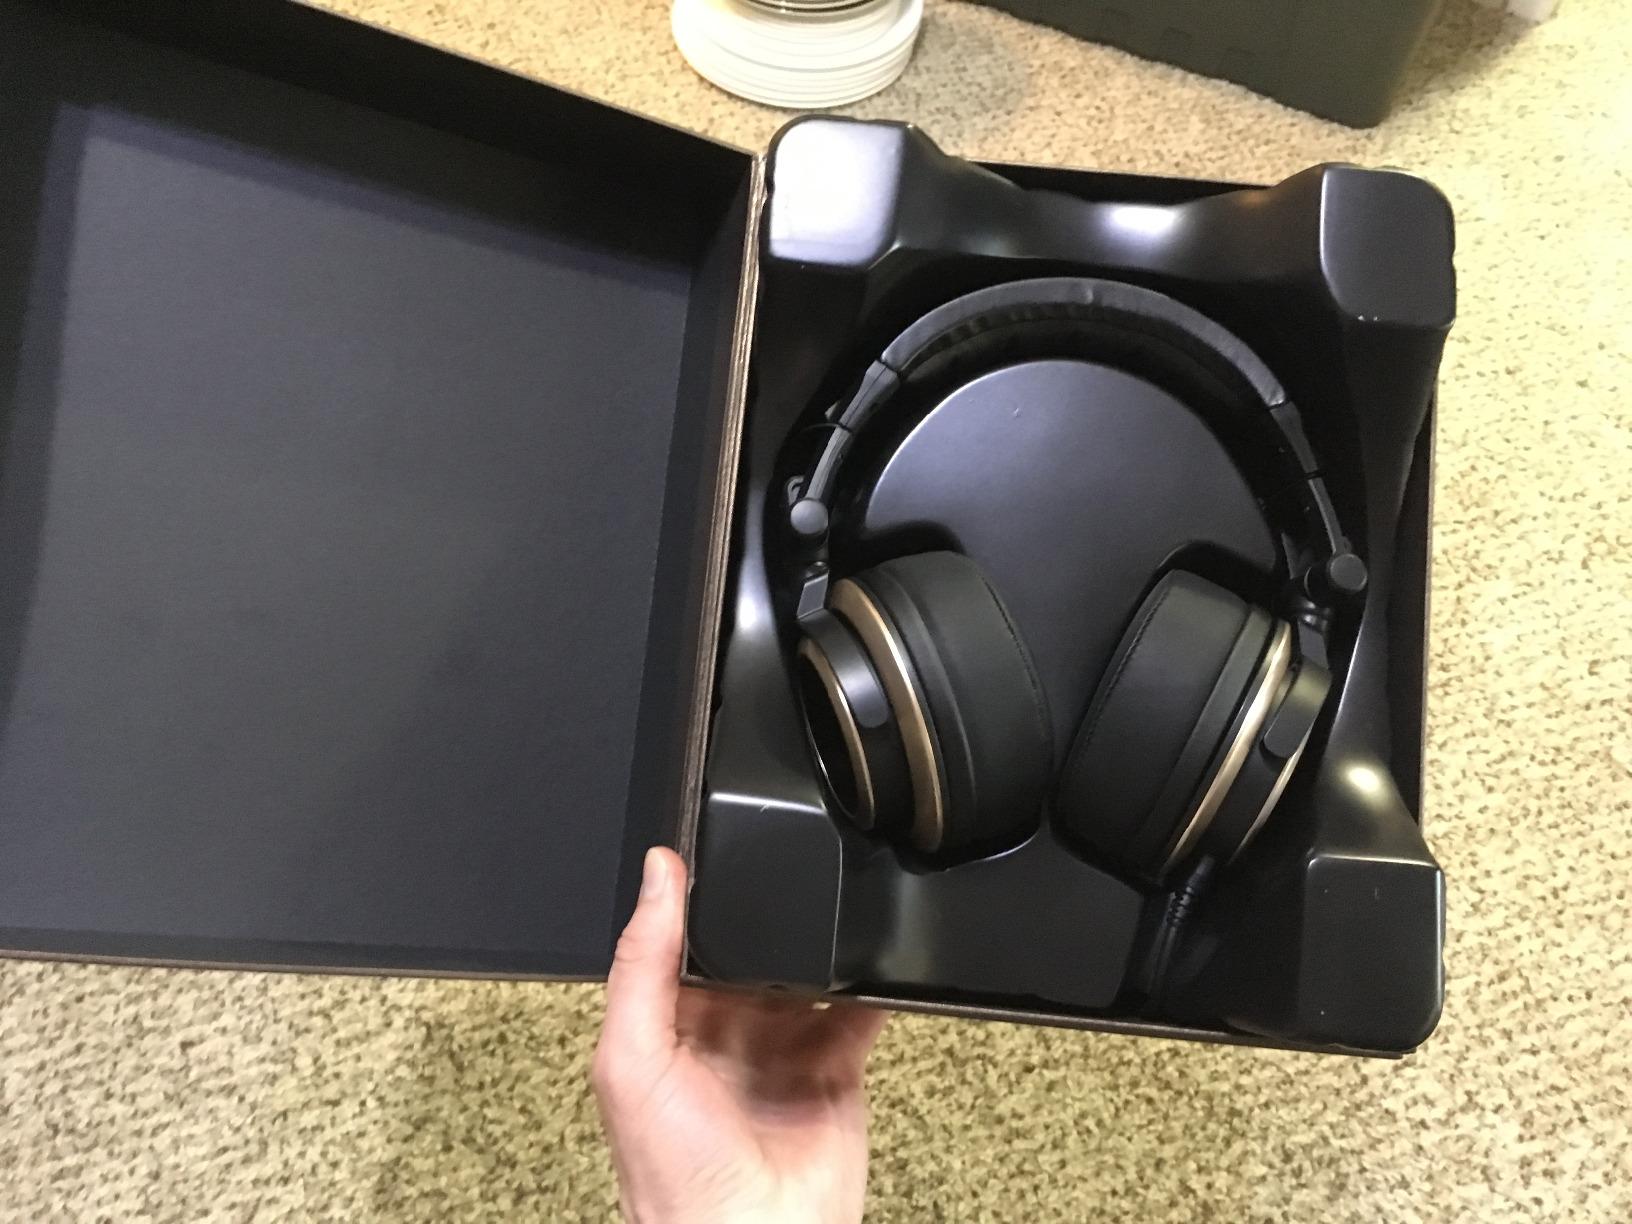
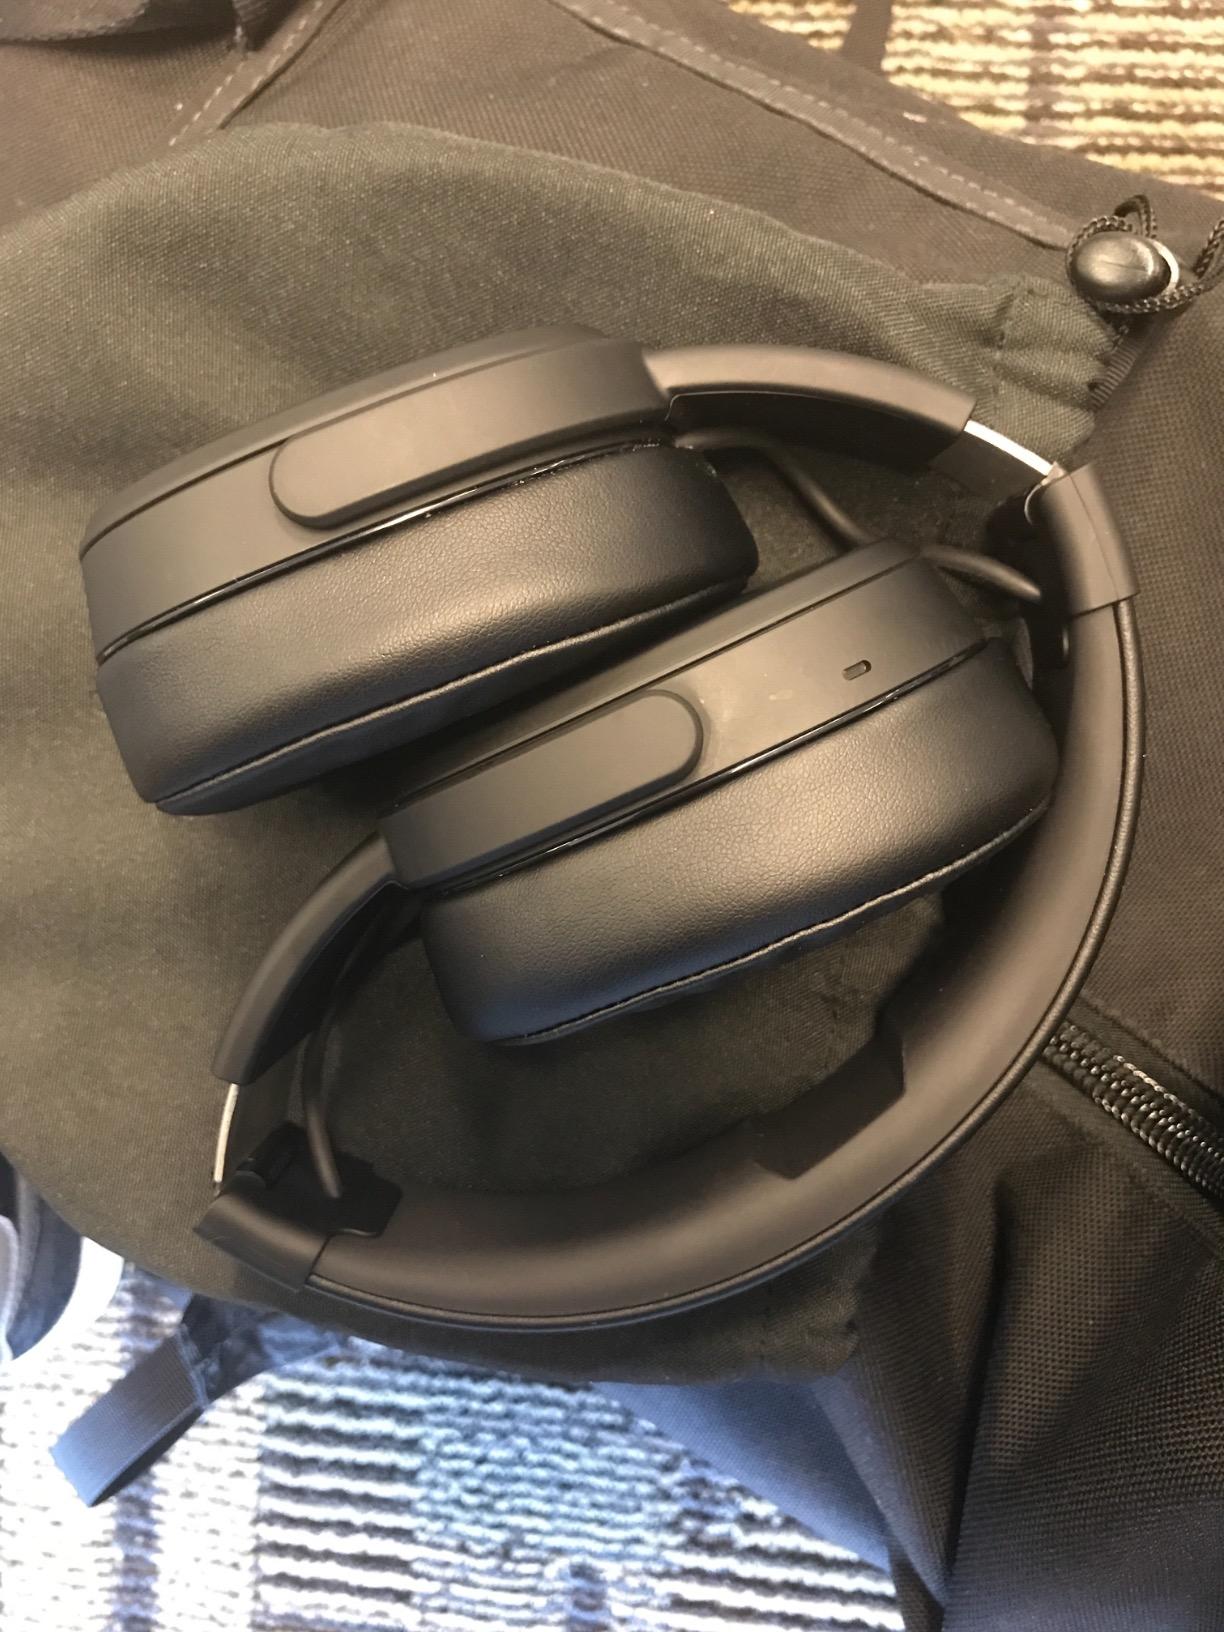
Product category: headphones
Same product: no